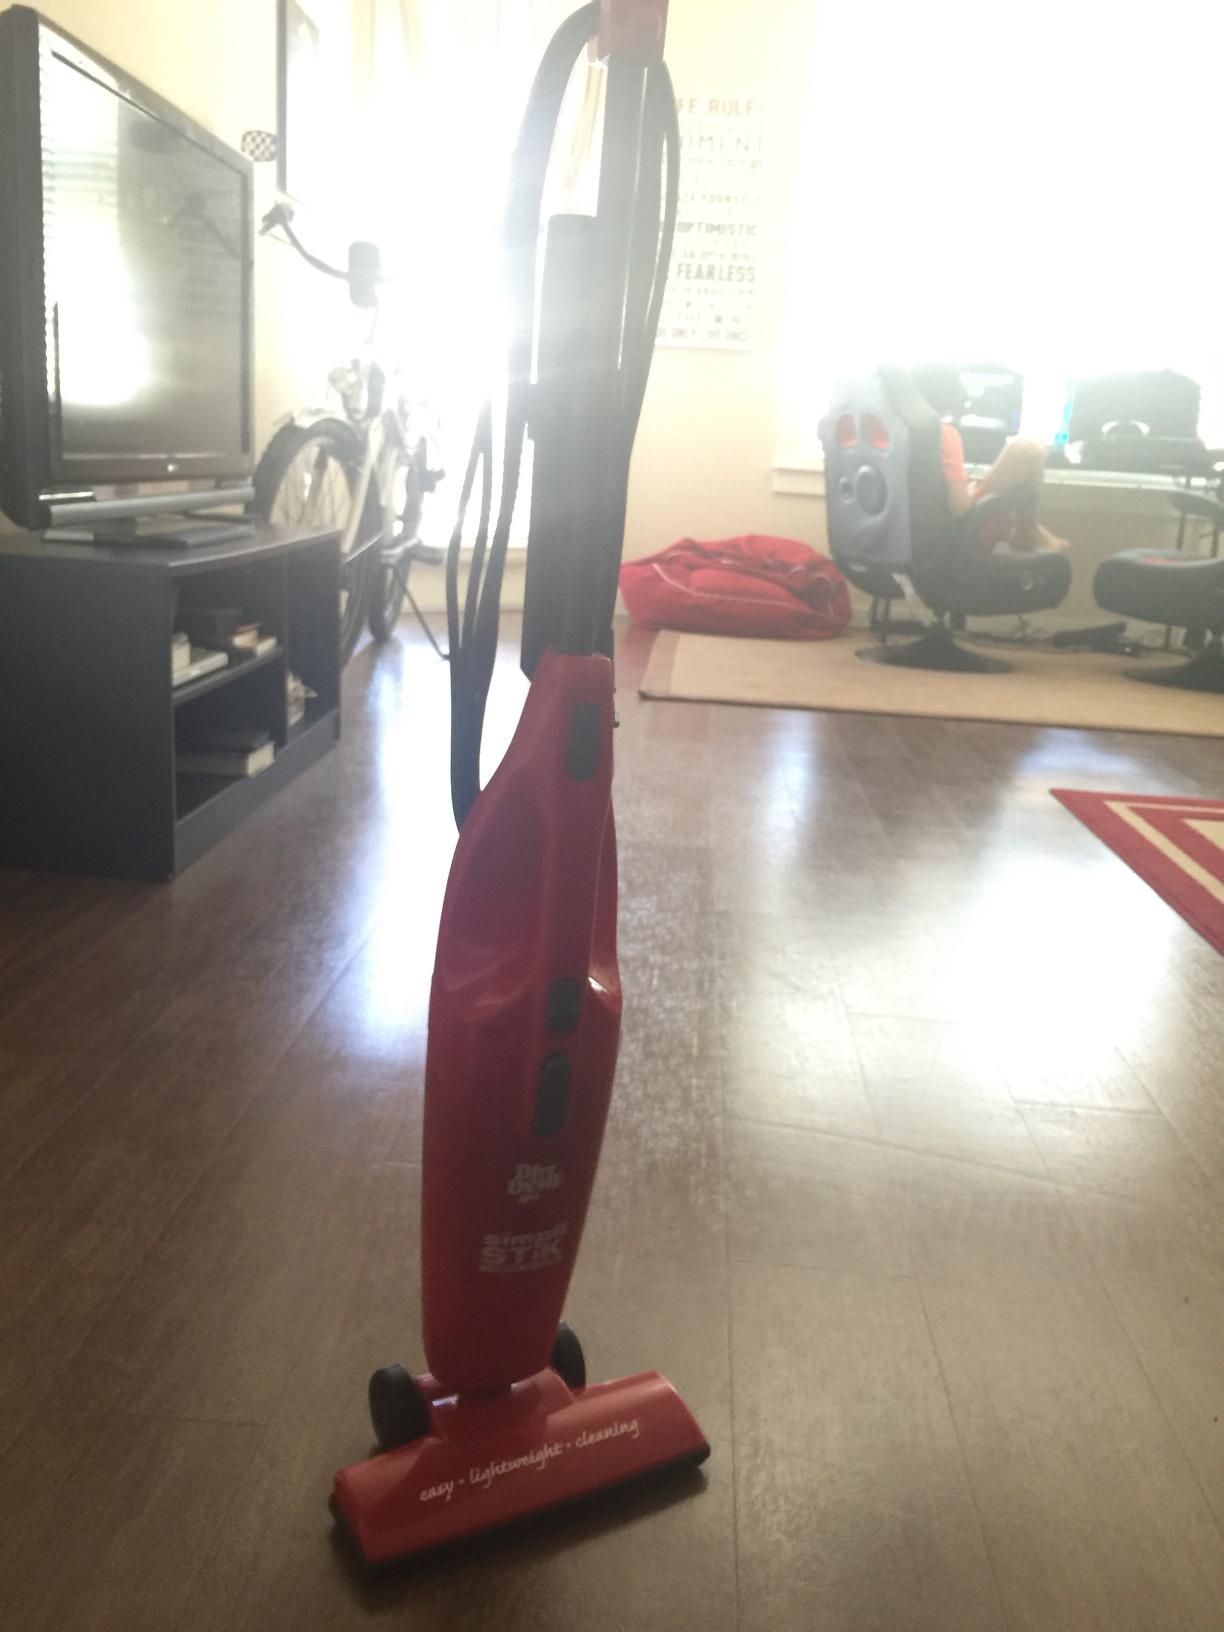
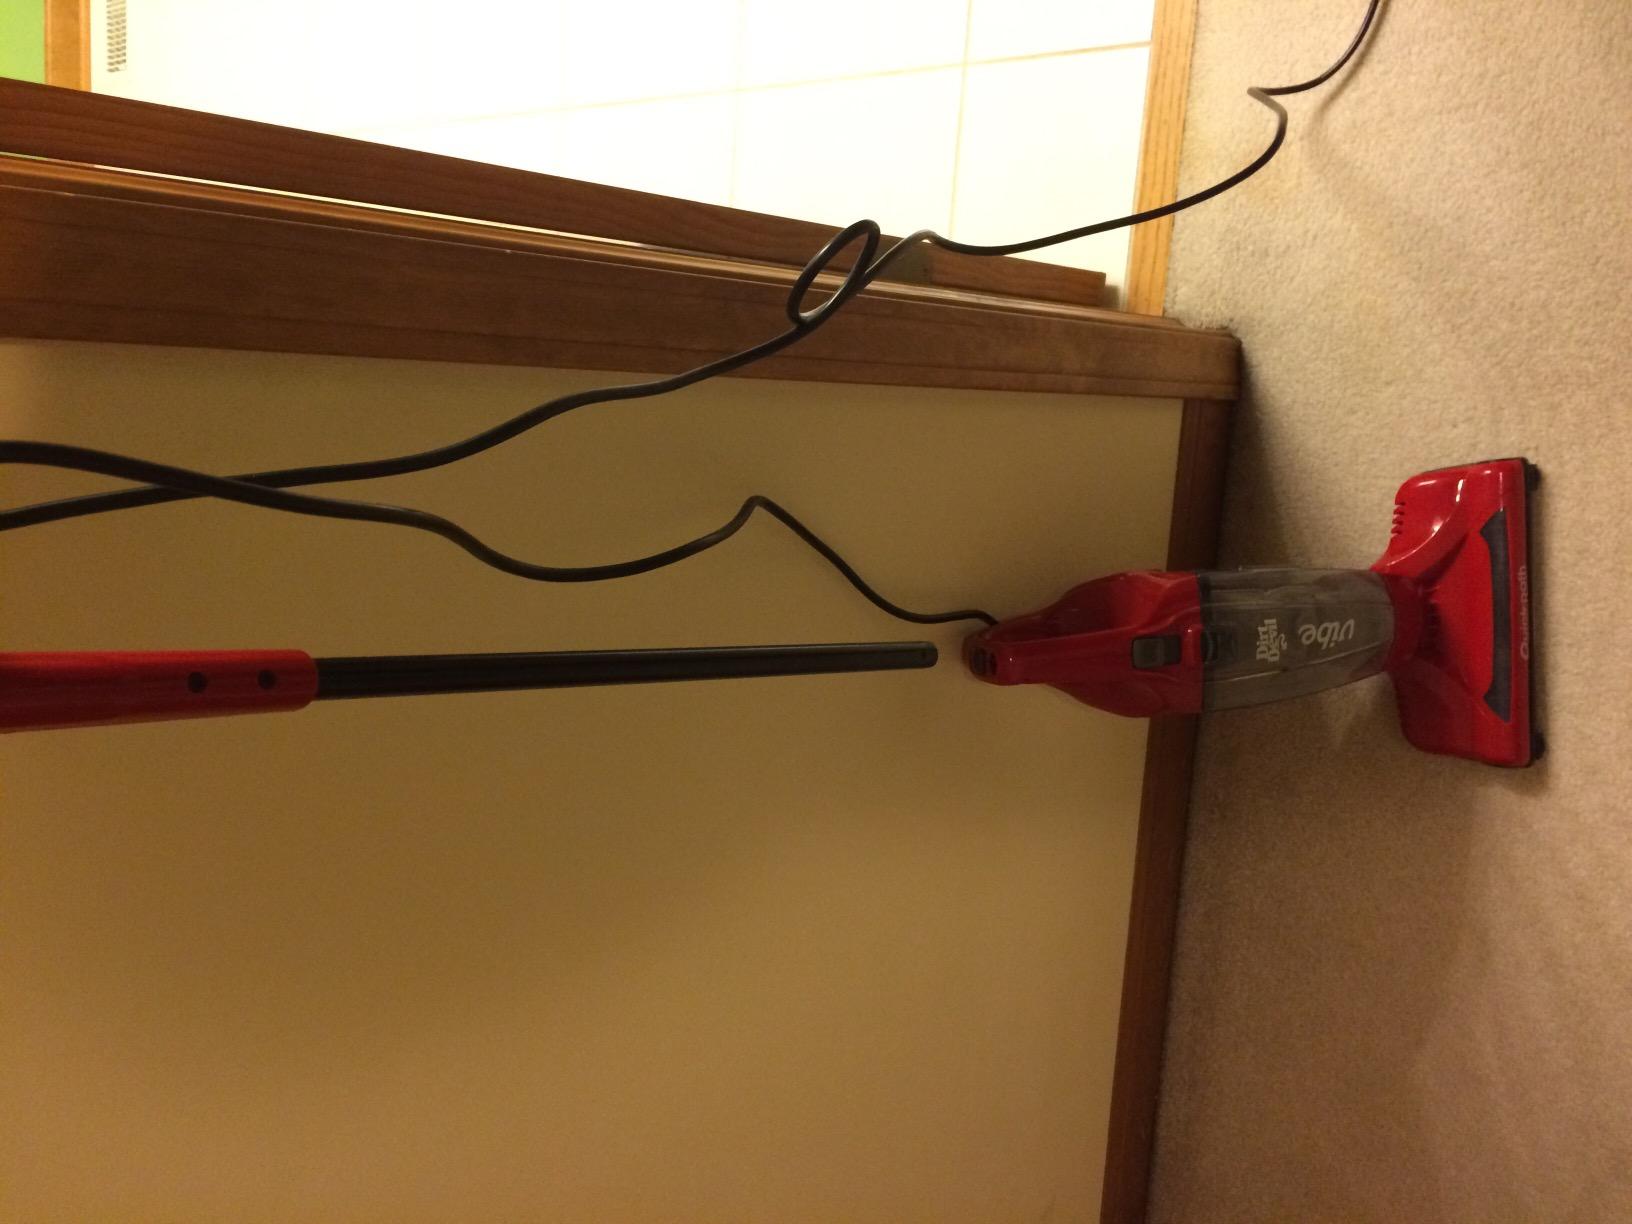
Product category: items_vacuum
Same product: no